Ancient philosophy

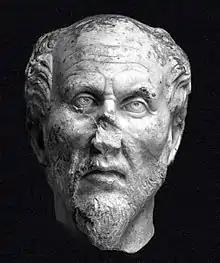
Plotinus

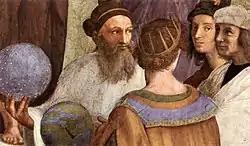
Zarathustra as depicted in Raphael's The School of Athens beside Raphael who appears as the ancient painter Apelles of Kos.

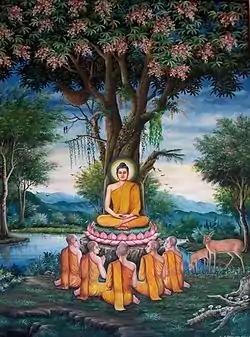
Buddha.

See also: "Dualism, Dualism (philosophy of mind)"